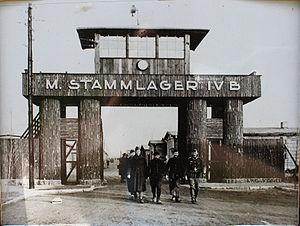
Le Stammlager IV-B, abrégé en Stalag IV-B, était un camp pour prisonniers de guerre géré par la Wehrmacht pendant la Seconde Guerre mondiale. Il était situé à 48 kilomètres au nord-ouest de Dresde, sur la commune de Mühlberg dans l'ancienne province de Halle-Mersebourg.